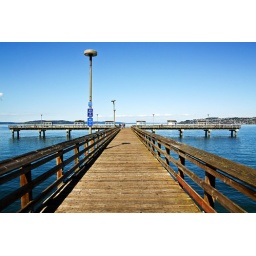
Who says we don't get blue sky in the Pacific NW.